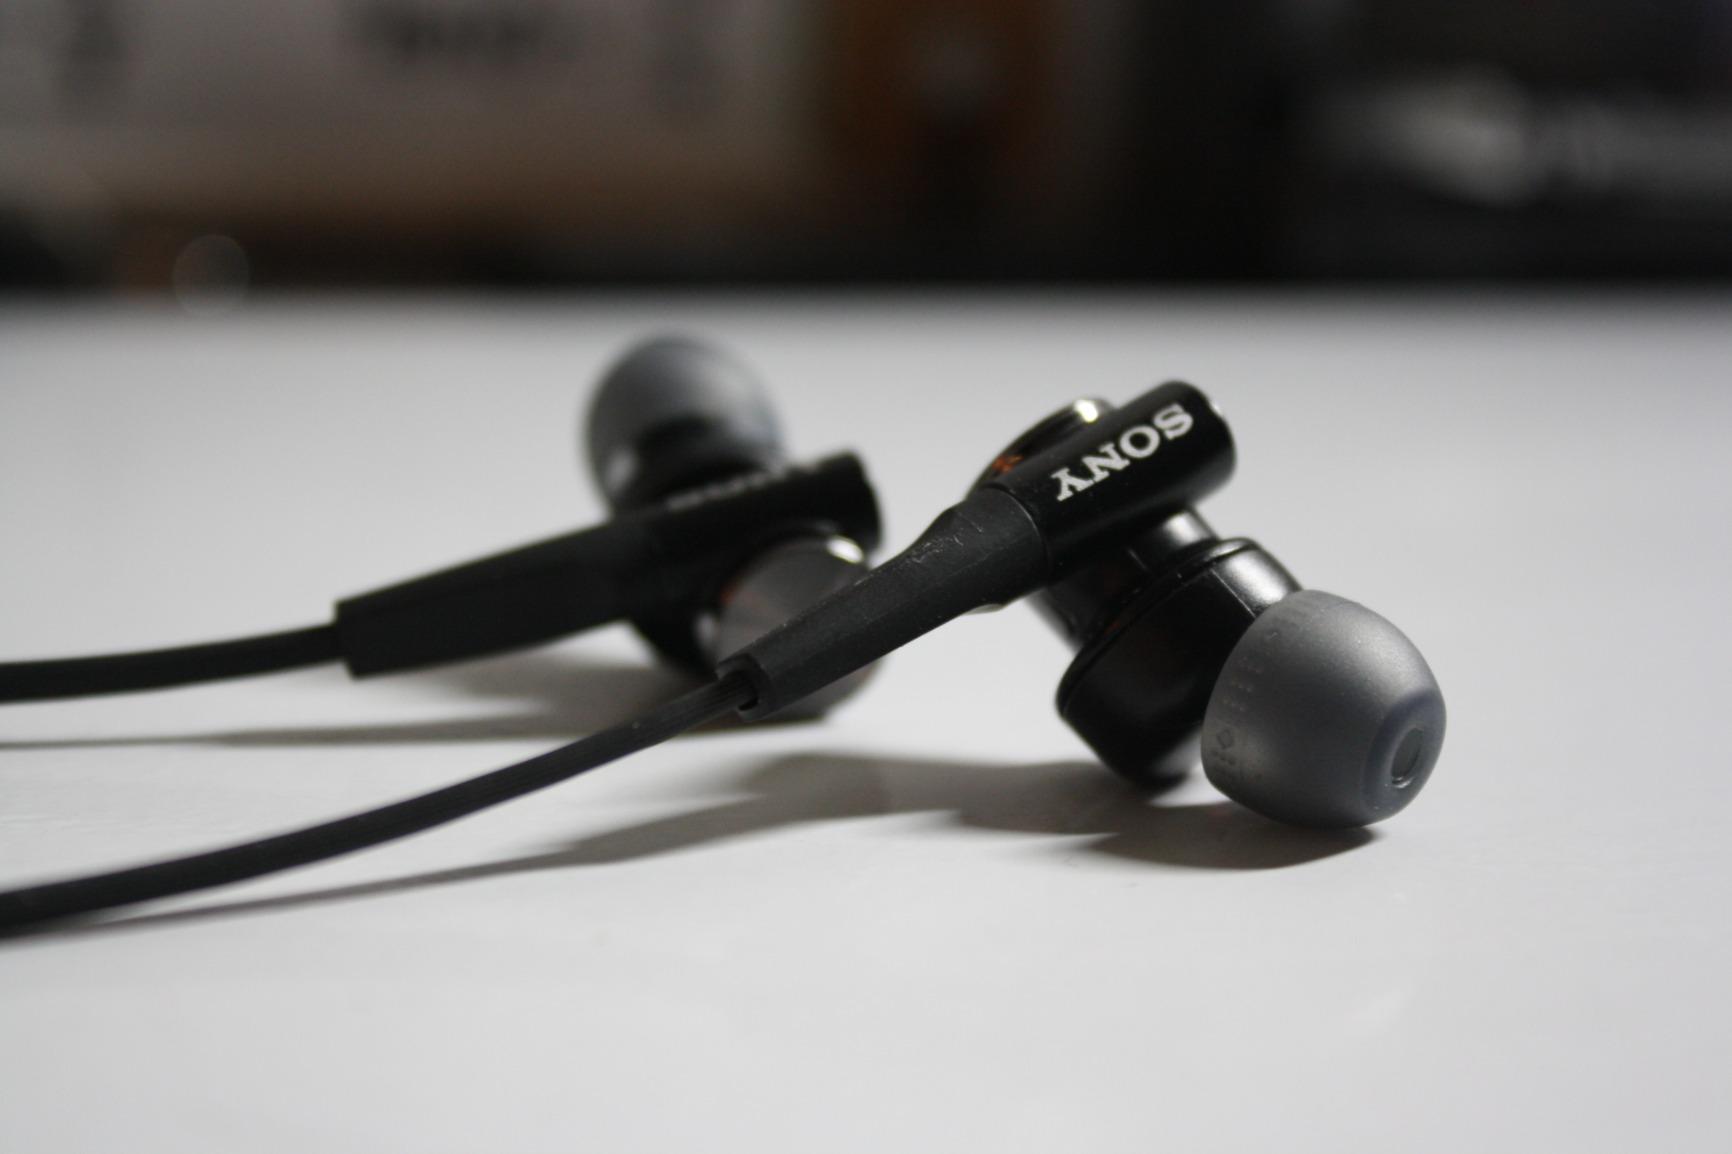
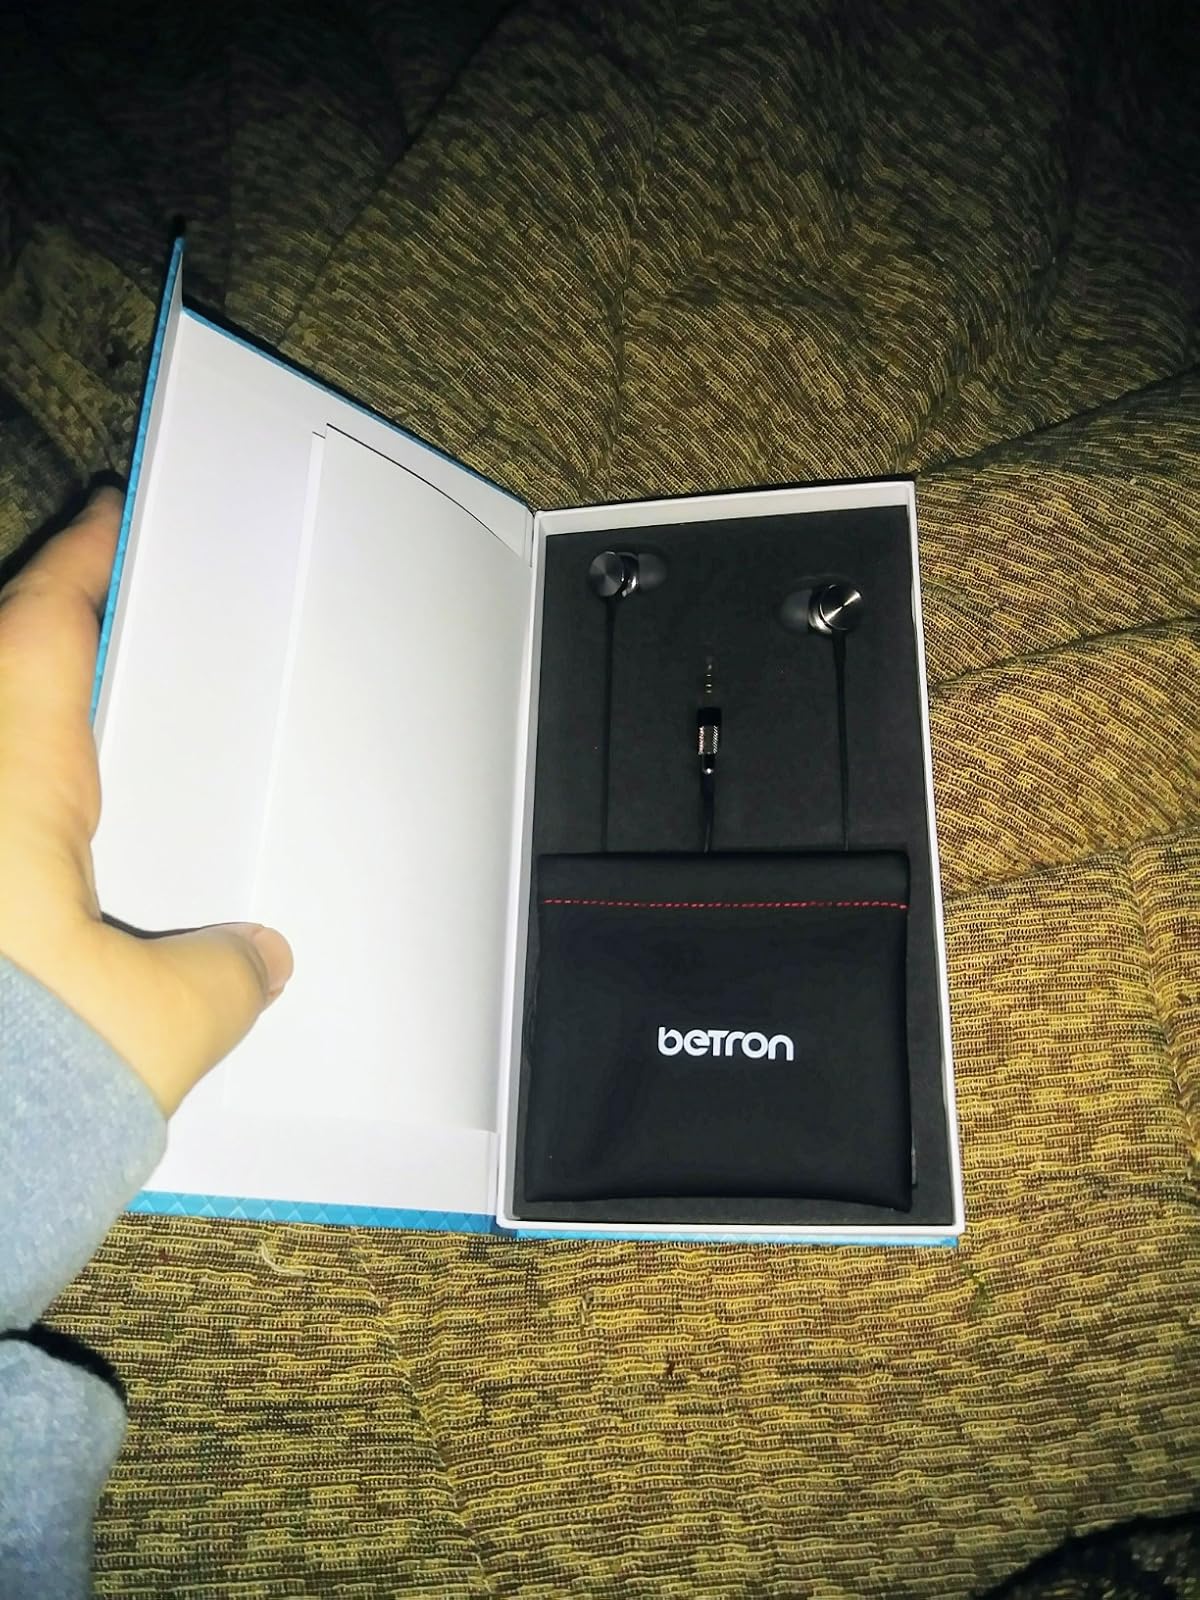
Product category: headphones
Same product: no